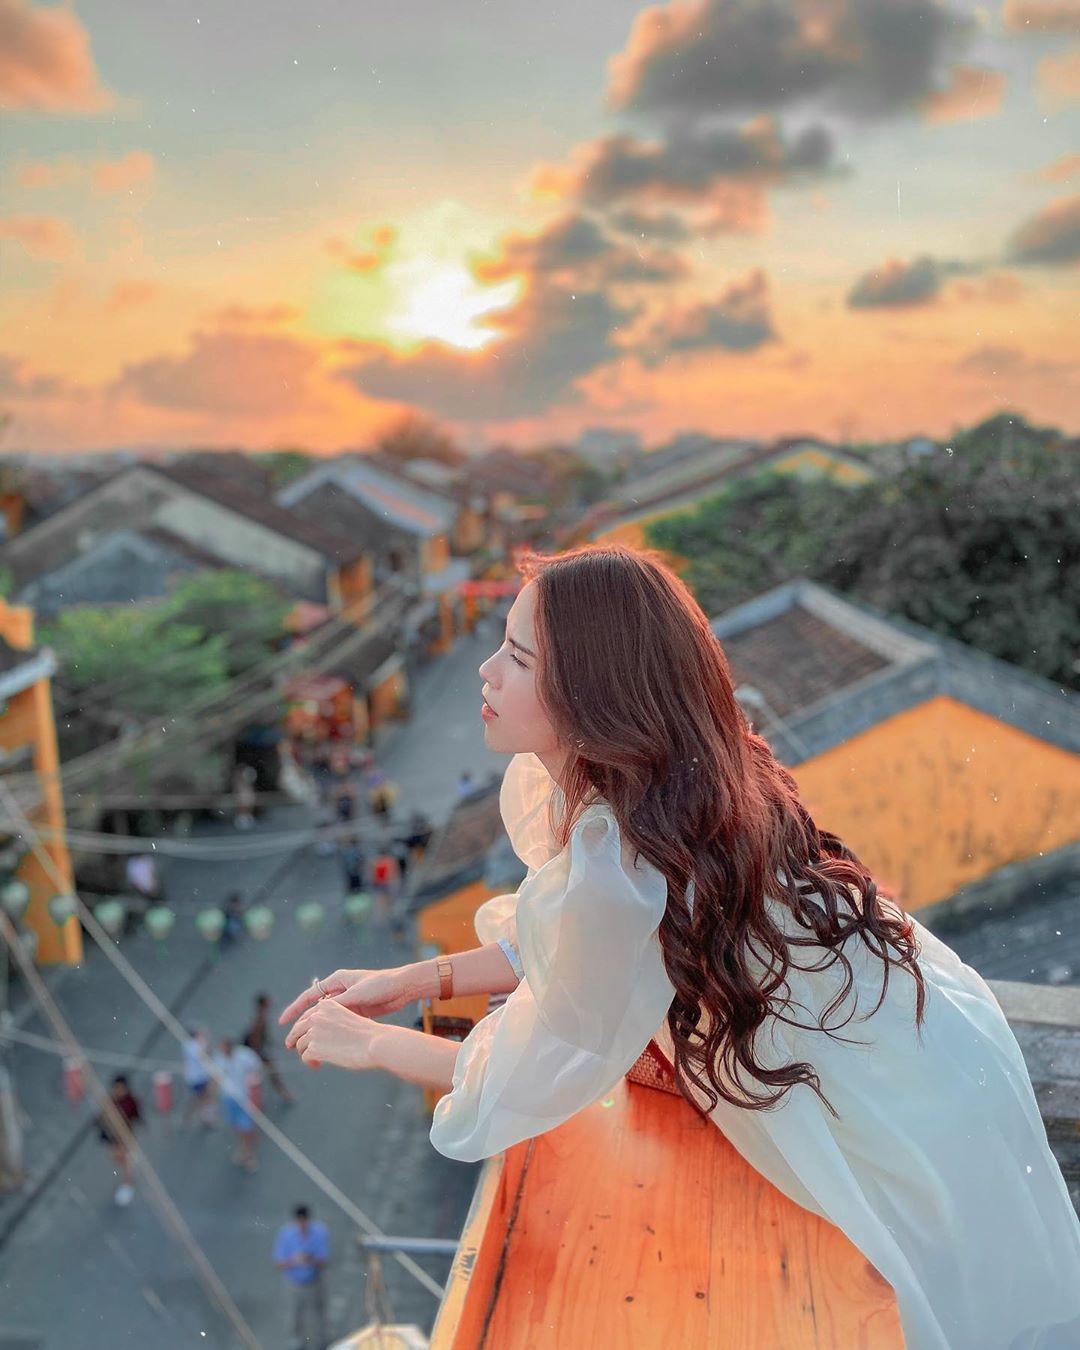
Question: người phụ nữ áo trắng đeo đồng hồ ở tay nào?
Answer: người phụ nữ áo trắng đeo đồng hồ ở tay phải